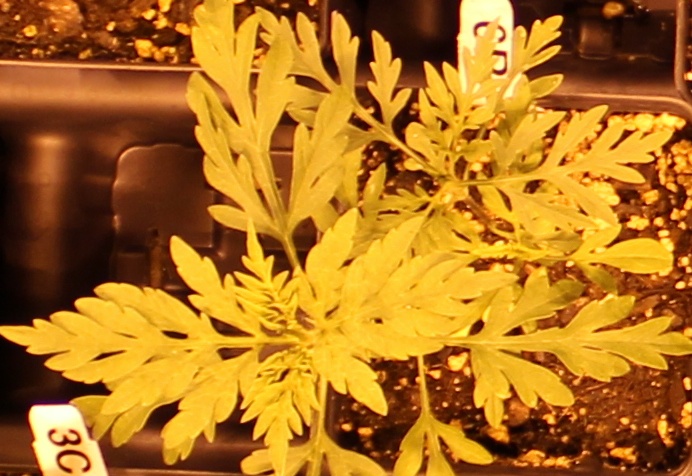
Label: Ragweed